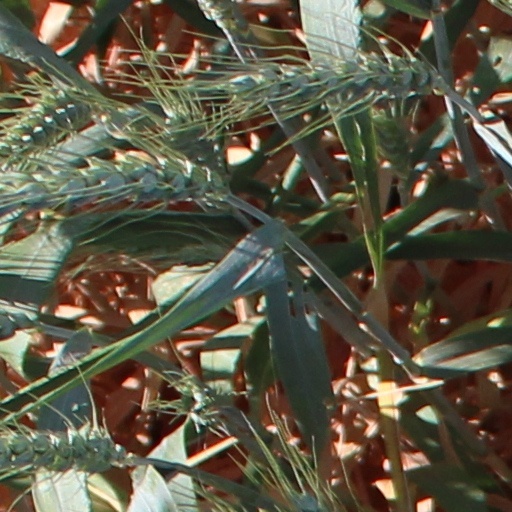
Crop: wheat